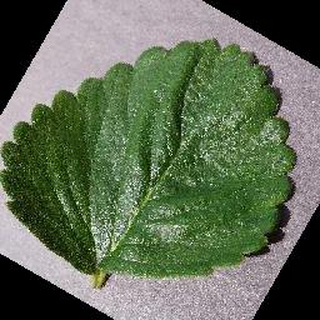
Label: healthy_strawberry